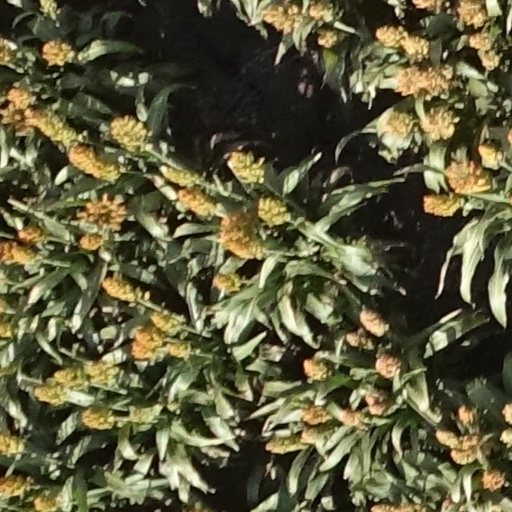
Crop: sorghum